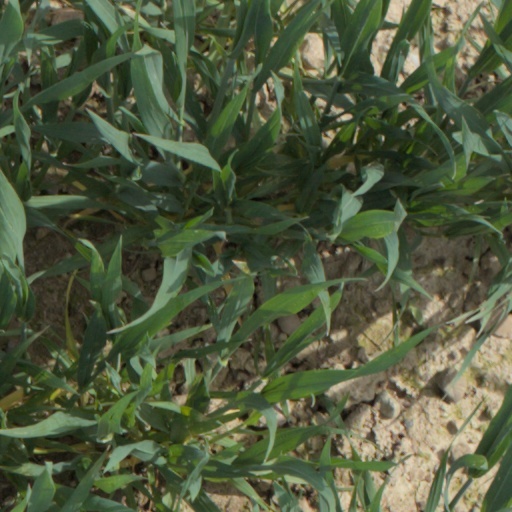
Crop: wheat